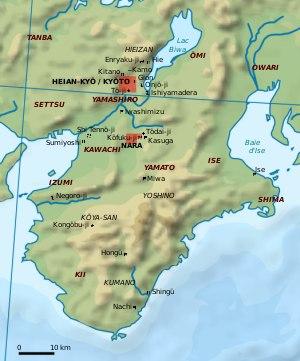
L'époque de Heian est l'une des 14 subdivisions traditionnelles de l'histoire du Japon. Cette période, précédée par l'époque de Nara, commence en 794 et s'achève en 1185 avec l'époque de Kamakura. L'ancienne capitale, Nara, est abandonnée au profit de la création de Heian-kyō, future Kyoto.
L'époque de Kamakura est l'une des 14 subdivisions traditionnelles de l'histoire du Japon. Cette période, qui commence en 1185 et s'achève en 1333, est placée sous l'autorité politique du shogunat de Kamakura. Elles constitue la première partie du « Moyen Âge » de l'histoire japonaise, qui va jusqu'à la fin du XVIᵉ siècle.